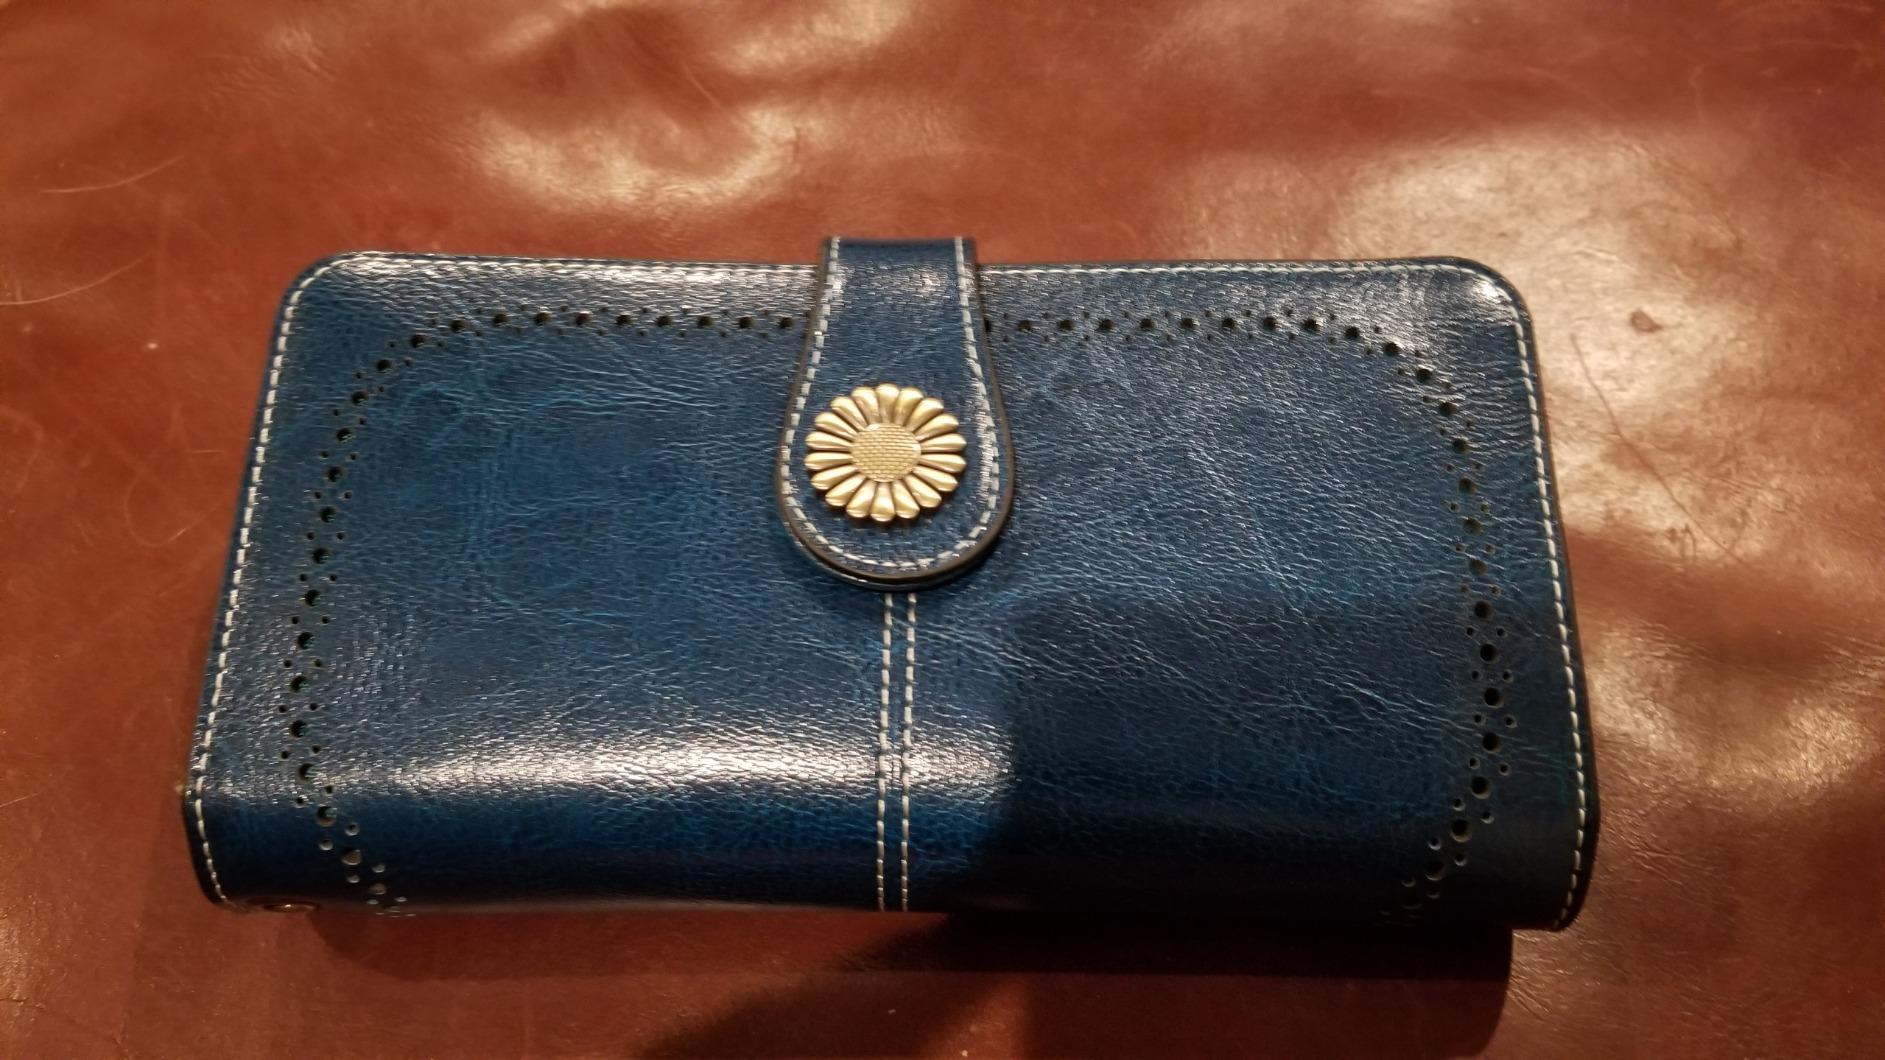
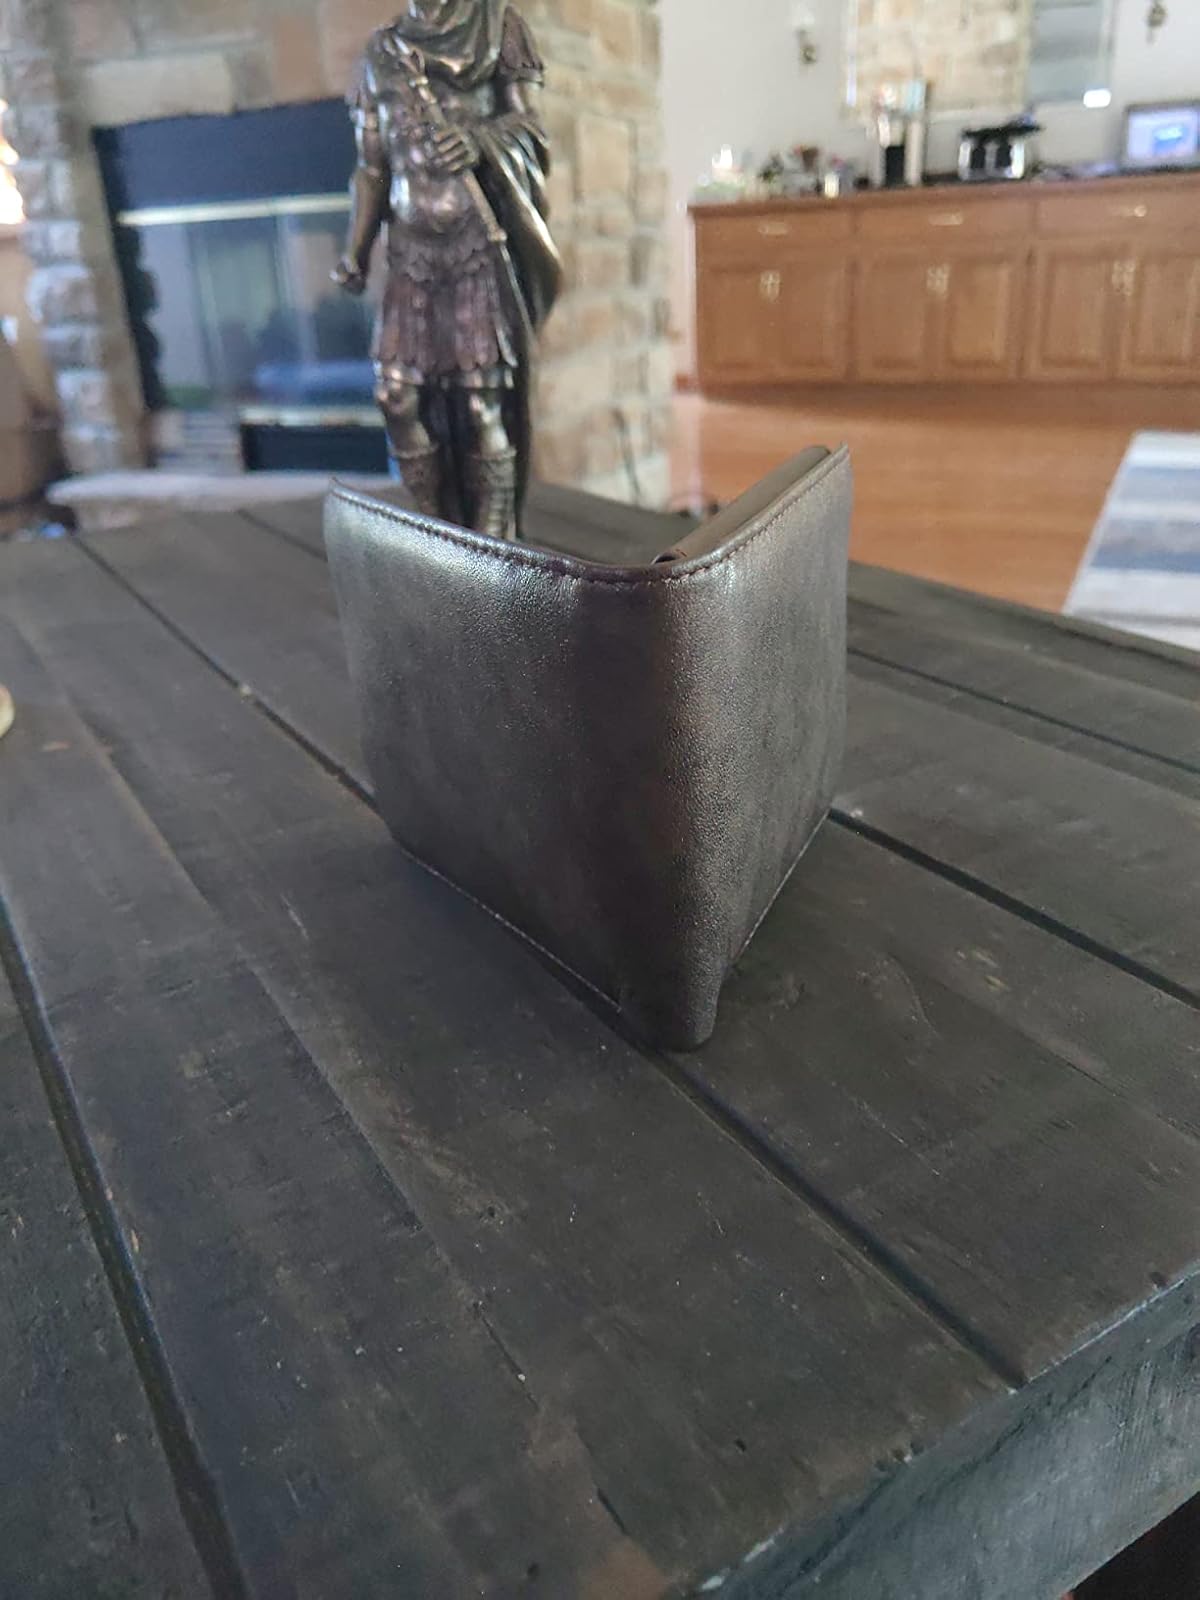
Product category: accessories_wallet
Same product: no